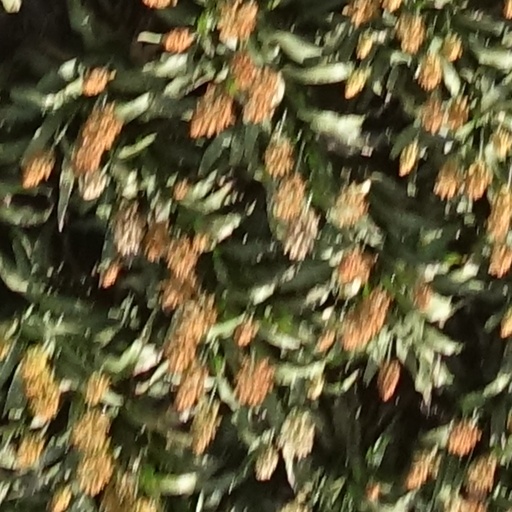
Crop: sorghum